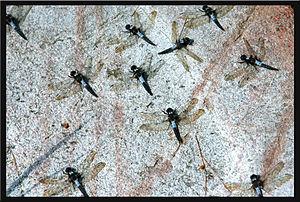
La libellule julienne est une espèce d'odonates qui fait partie de la famille des Libellulidae. Elle est présente dans les États du nord des États-Unis et au sud de l'ensemble des provinces canadiennes à l'exception de Terre-Neuve-et-Labrador.